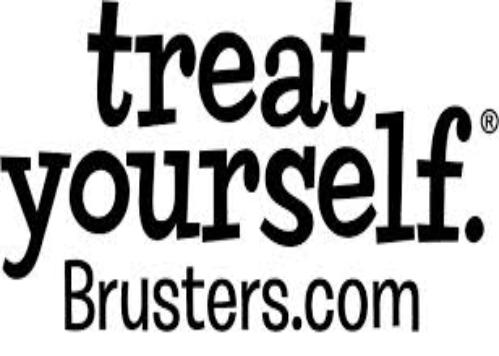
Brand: Bruster's Ice Cream
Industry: Food